The Kiss of Hate

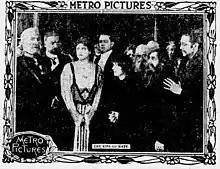
Publicity photo for the film.

The Kiss of Hate is a lost 1916 silent film drama starring Ethel Barrymore and H. Cooper Cliffe.